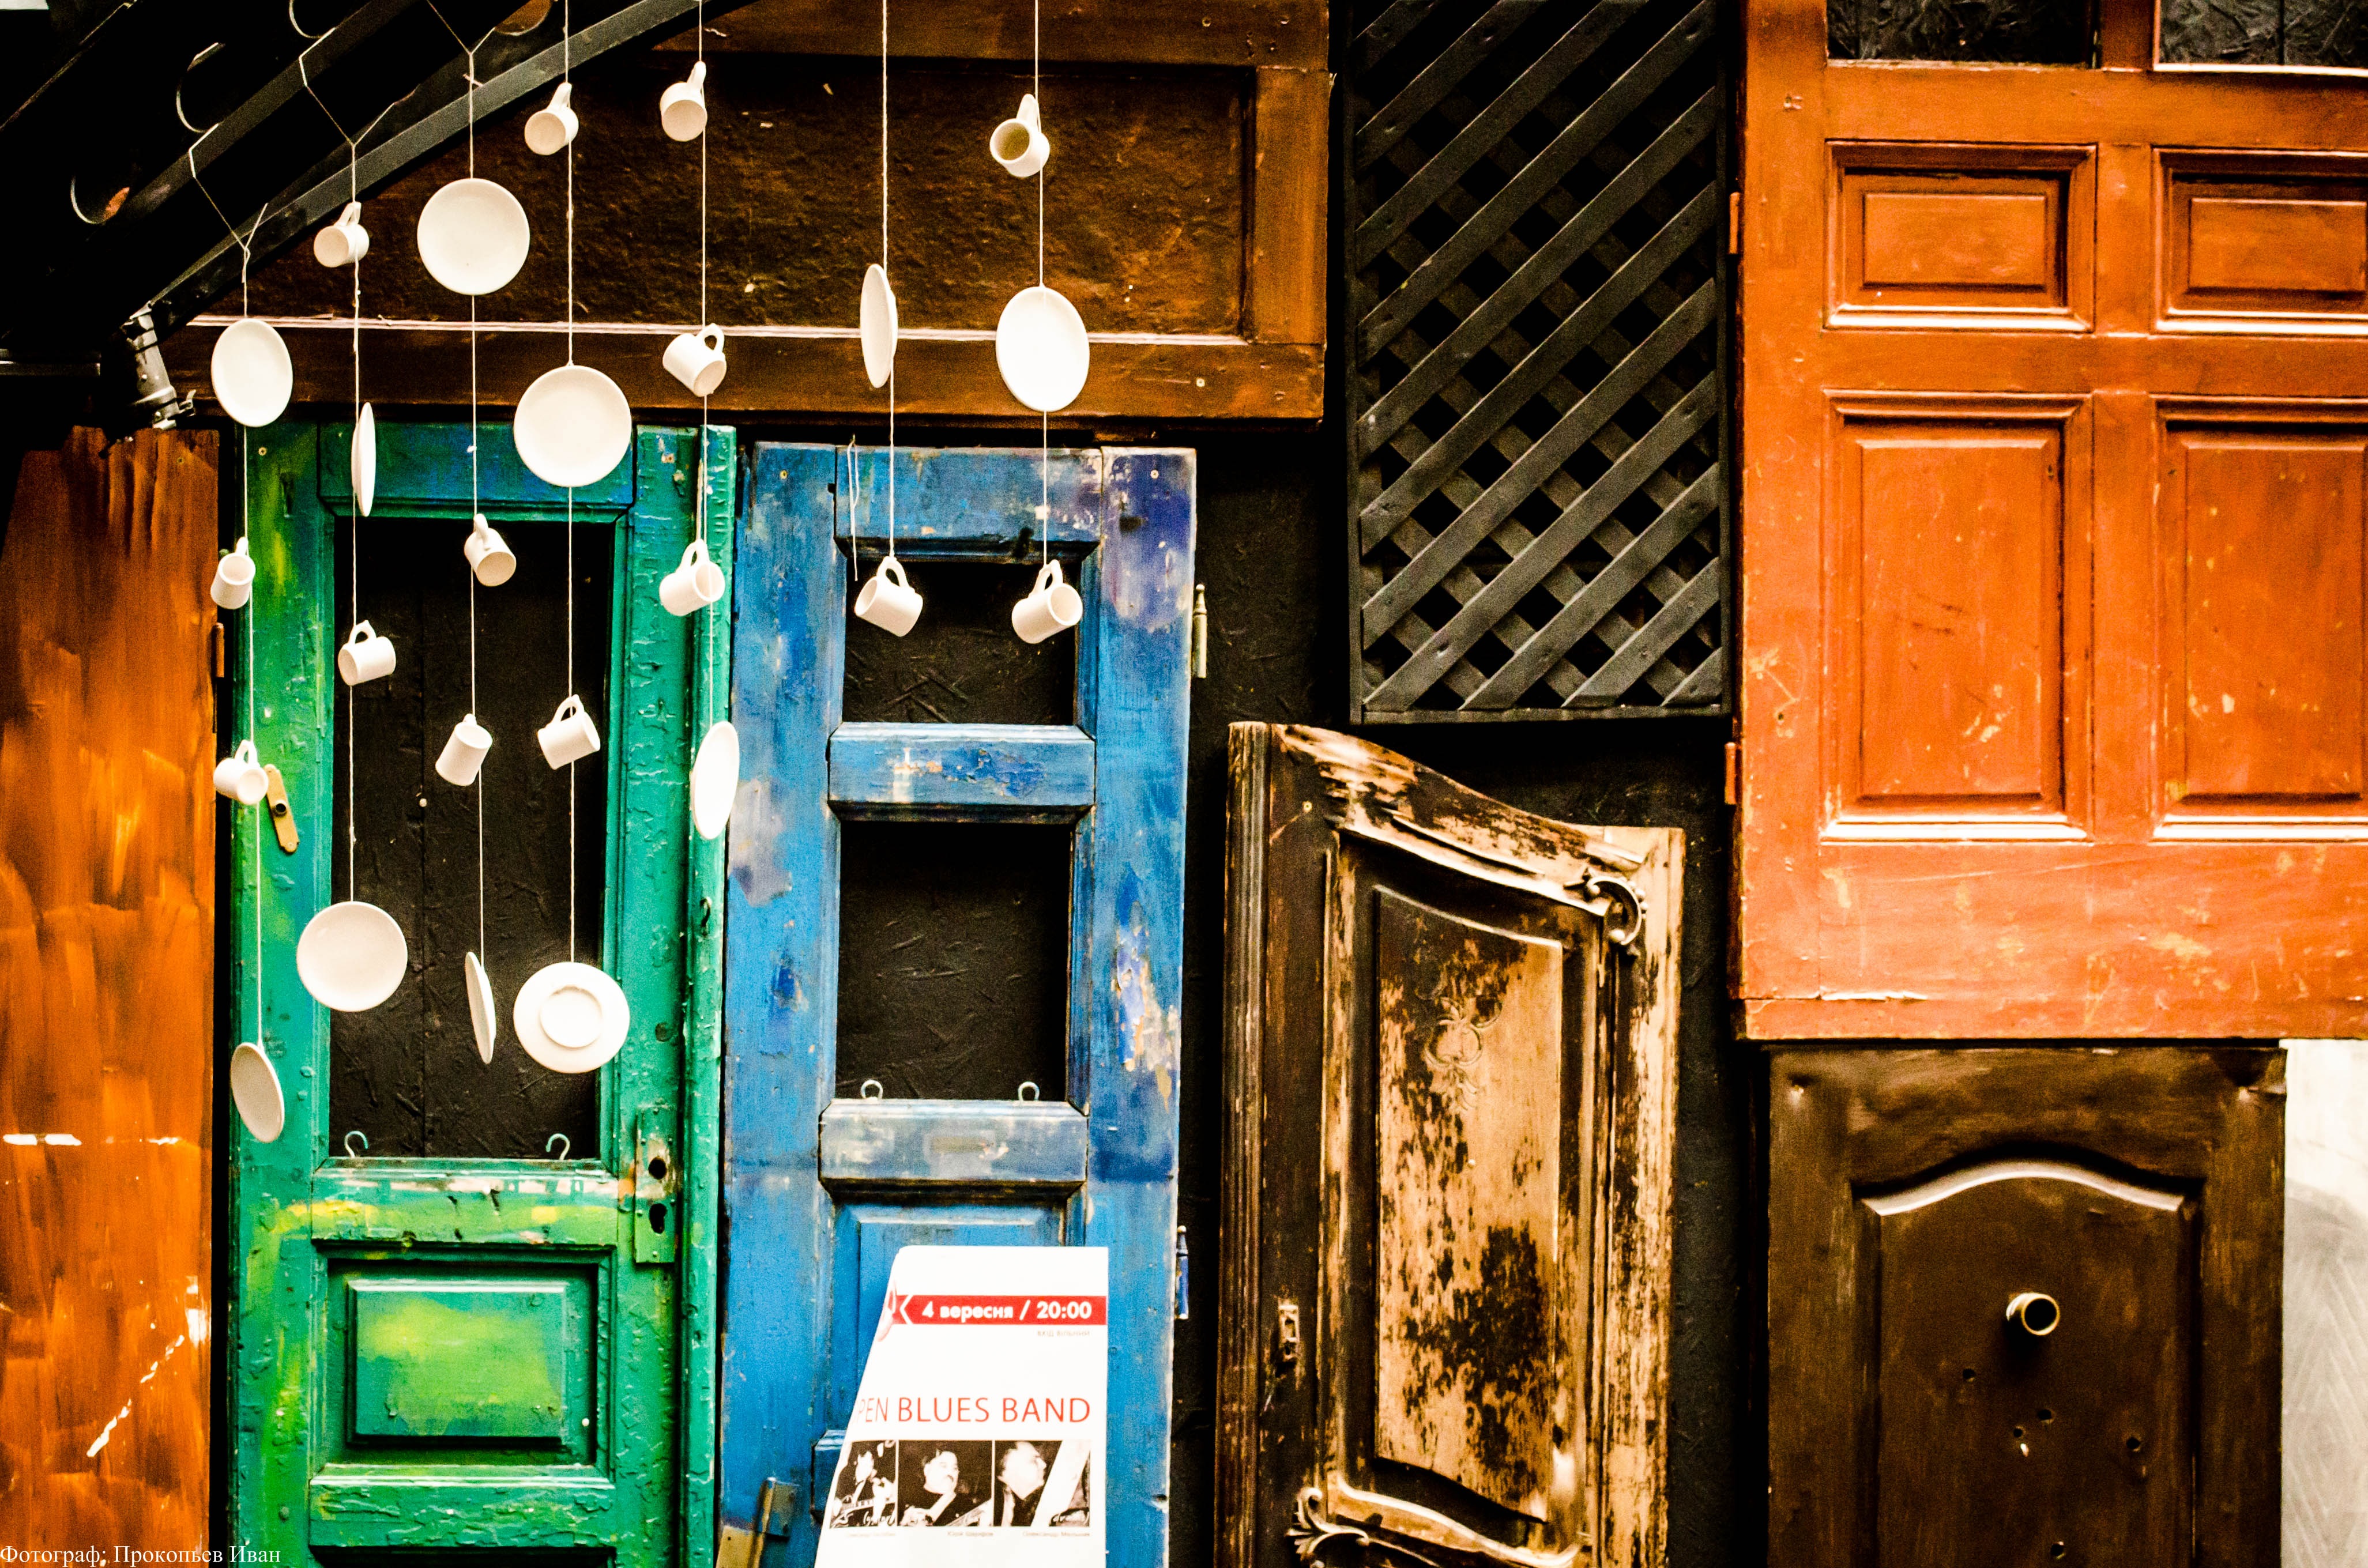
cafe, wood, window, city, color, furniture, door, ukraine, lviv, at home, street musicians, handsomely, sights, the city of lviv